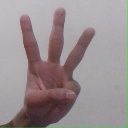
अक्षर: व